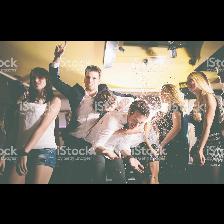
Label: Human